Clara Barton, New Jersey

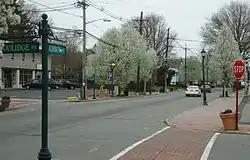
Amboy Avenue

Located in the eastern part of the sprawling township, Clara Barton is more urban in its density and has a small central business district on Amboy Avenue. The "village-like" section of it is separated from the township's bustling highways and stretches of retail and is home to one of the township's three public libraries. The Middlesex Greenway runs along the neighborhood's southern boundary.